Golden Tate

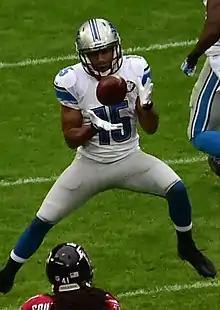
Golden Tate with the Lions in 2014

Following the 2013 season, Tate signed a five-year, $31 million contract with the Detroit Lions, which included $13.25 million guaranteed. Alongside All-Pro receiver Calvin Johnson, he quickly became a key receiving target for quarterback Matthew Stafford. In his first season with the Lions, he had a then career-high 99 receptions, which was sixth highest in the NFL, and had 1,331 receiving yards, seventh highest in the NFL. He was selected to the 2015 Pro Bowl, which marked his first career Pro Bowl appearance, and was later ranked 85th by his fellow league players on the NFL Top 100 Players of 2015 list.